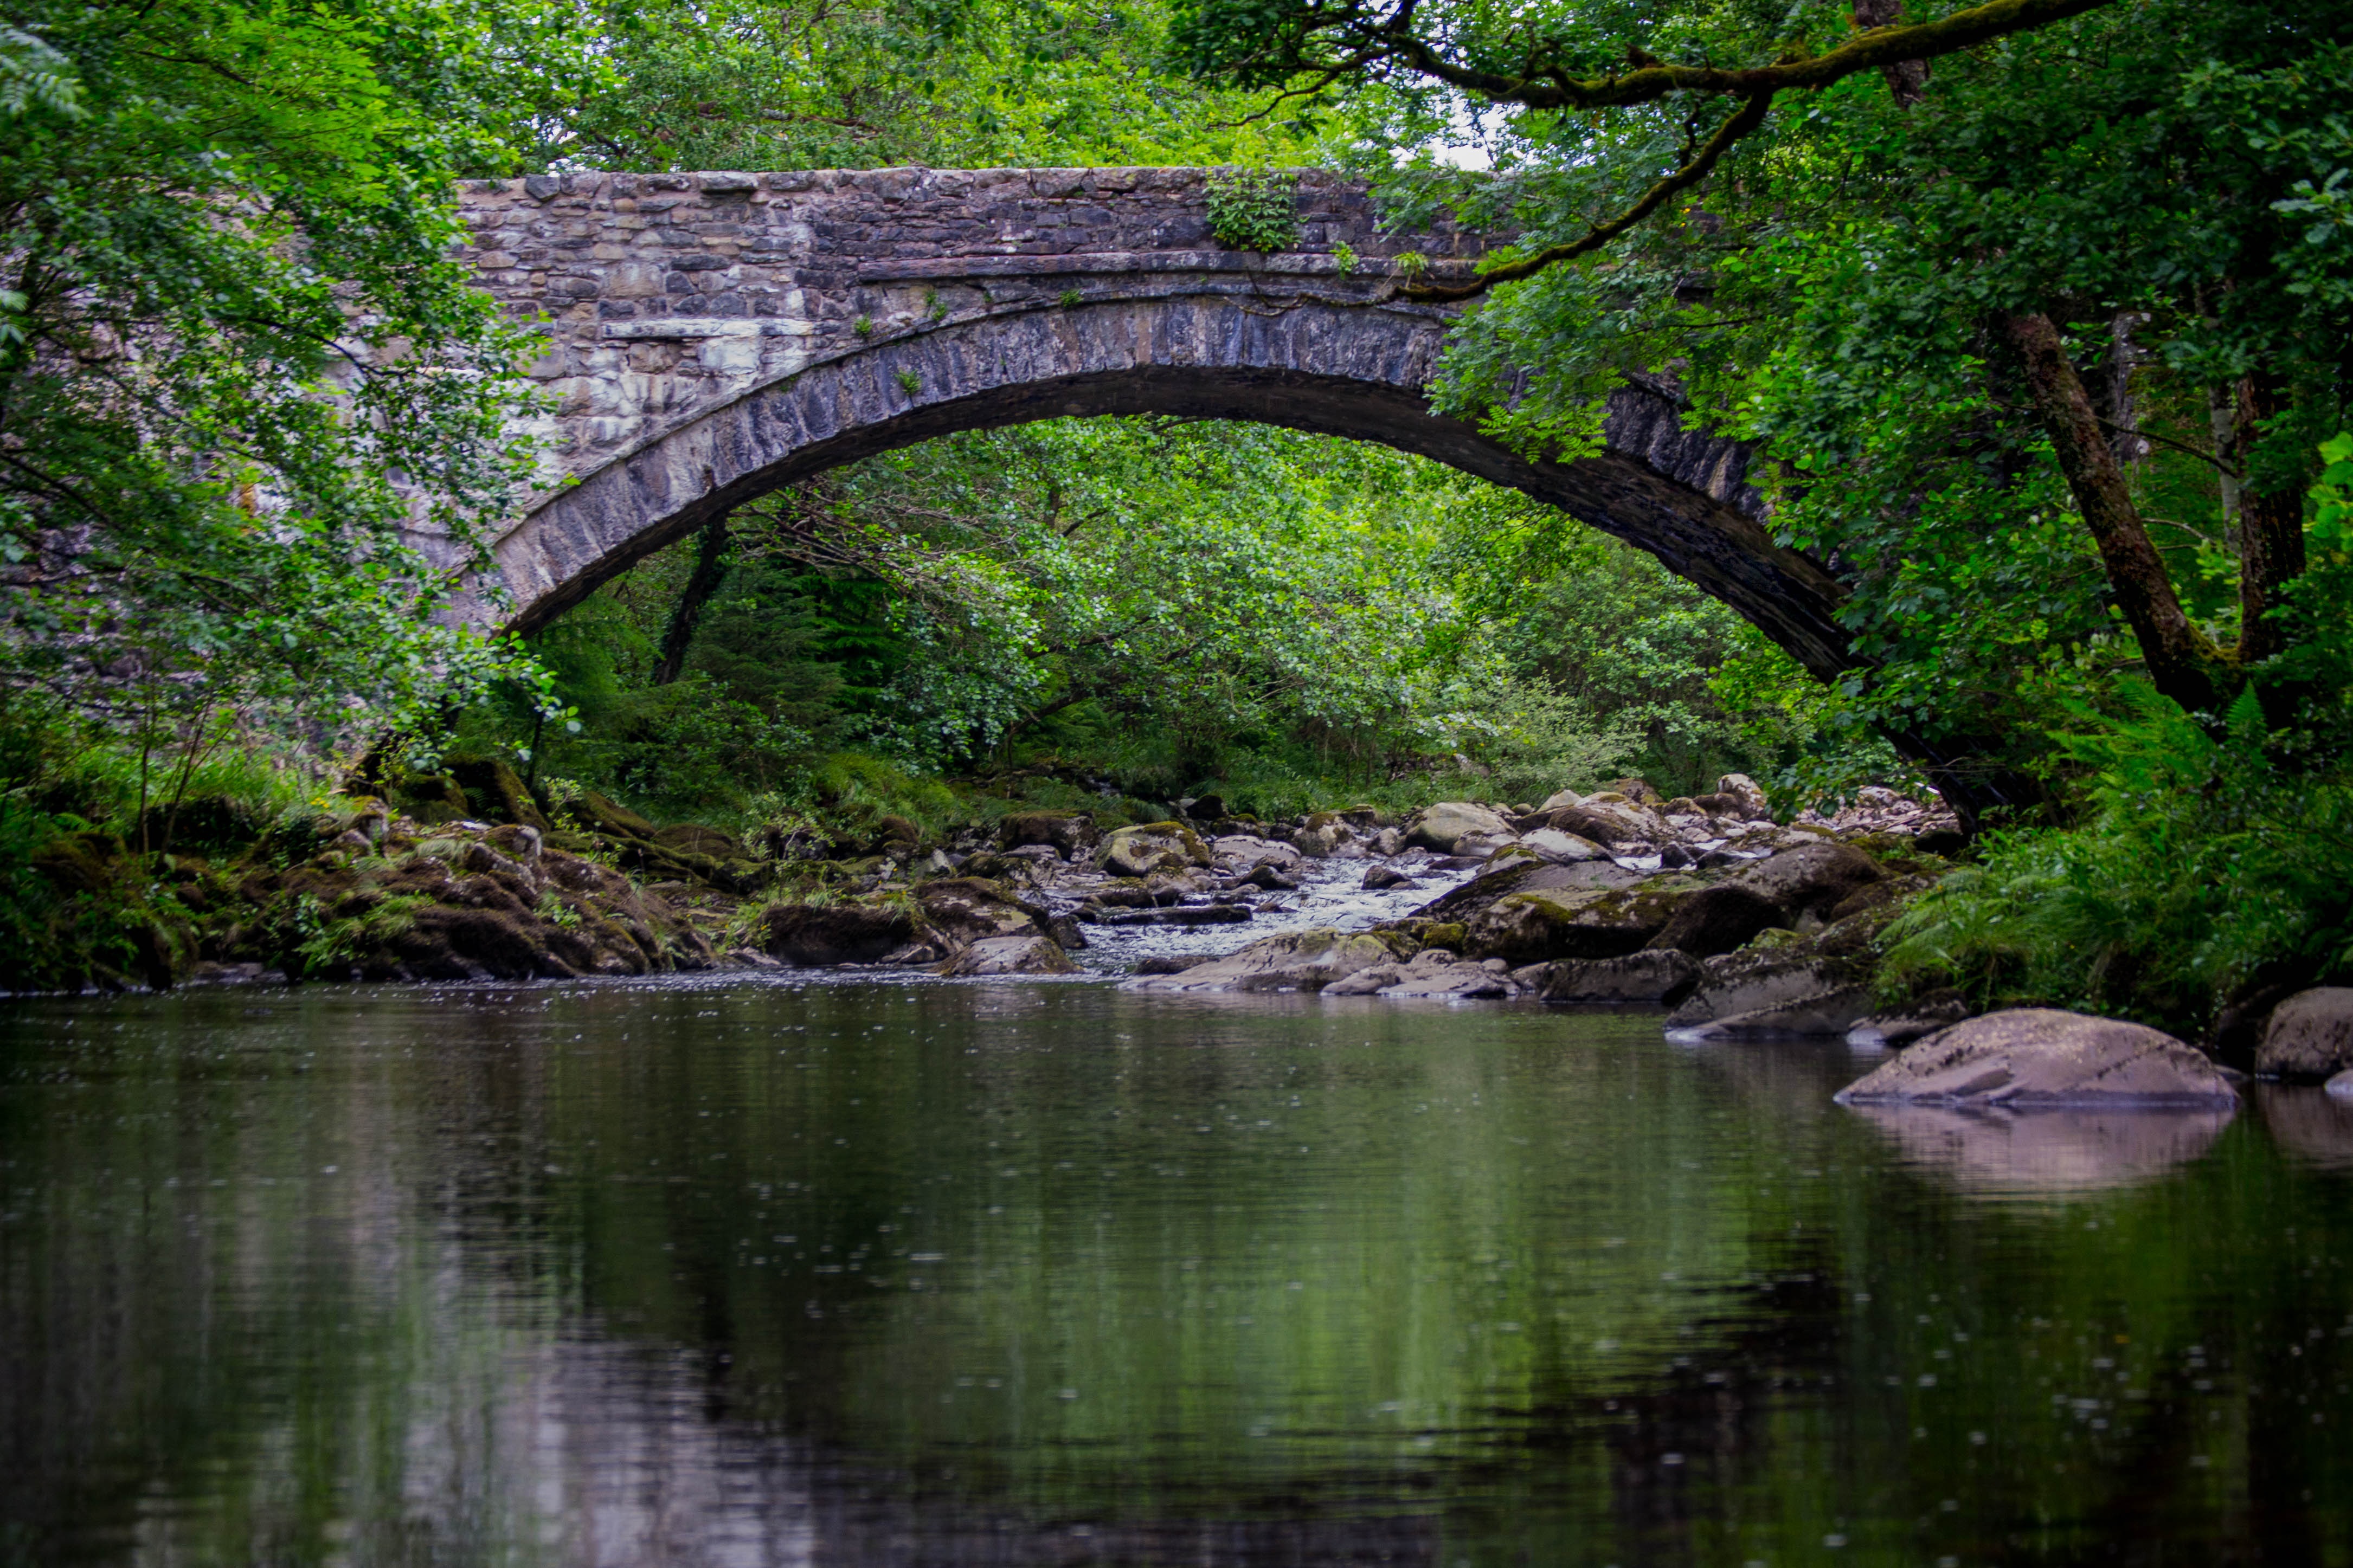
landscape, tree, water, nature, forest, bridge, flower, river, pond, stream, reflection, reservoir, garden, waterway, body of water, woodland, watercourse, coed y brenin